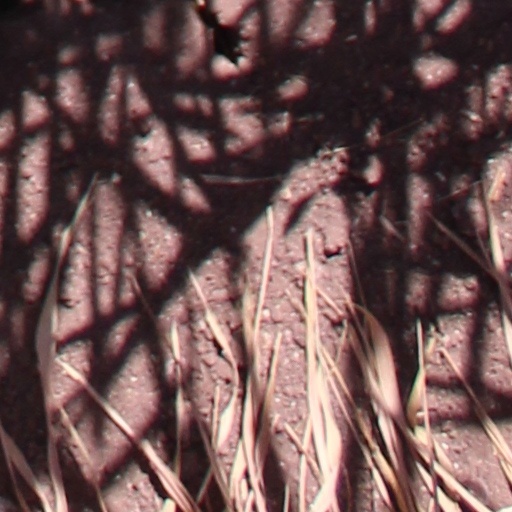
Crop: wheat